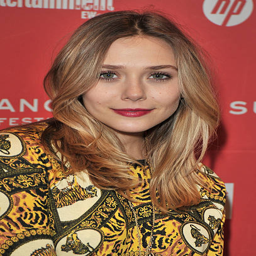
actor attends premiere during festival held .